Lee Hong-gi

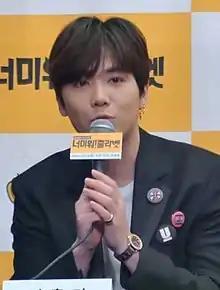
Lee Hong-gi in 2019

Lee Hong-gi (born March 2, 1990), also known mononymously as Hongki, is a South Korean singer, actor, and media personality. He is best known as the front man of rock band F.T. Island. In 2015, Lee debuted as a solo artist with the releases of his first Korean extended play "FM302" and his first Japanese album, "AM302". As an actor, Lee started his career by starring in children drama "Magic Kid Masuri" (2002). He later successfully transitioned to adult role and participated in various television dramas, notably ""You're Beautiful"" (2009) and "A Korean Odyssey" (2017). He started a YouTube career by launching personal channel "Honggi Jonggi" in April 2022.